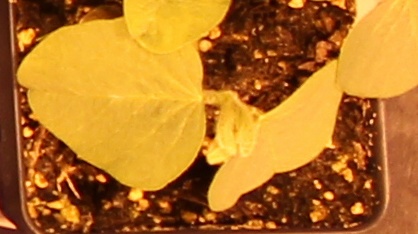
Label: Soybean